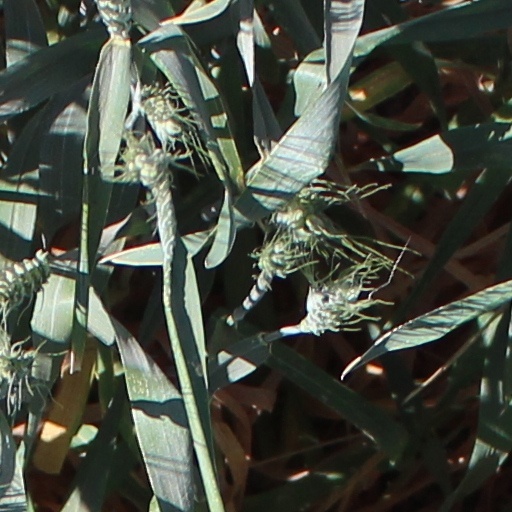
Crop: wheat